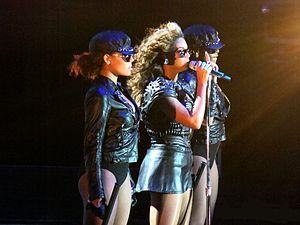
Beyoncé [biˈjɑnseɪ], de son nom complet Beyoncé Giselle Carter, née Knowles le 4 septembre 1981 à Houston, au Texas, est une chanteuse, compositrice, danseuse et actrice américaine. Elle est désignée en 2009 comme étant l'artiste de la décennie 2000 par The Guardian, tandis que New Musical Express la voit comme l'une des artistes ayant défini la décennie 2010 ; selon Entertainment Weekly, personne n'a dominé la musique comme elle dans cette dernière décennie. Les critiques musicales de The New Yorker décrivent Beyoncé comme étant la musicienne la plus populaire, la plus importante et la plus influente du XXIᵉ siècle.